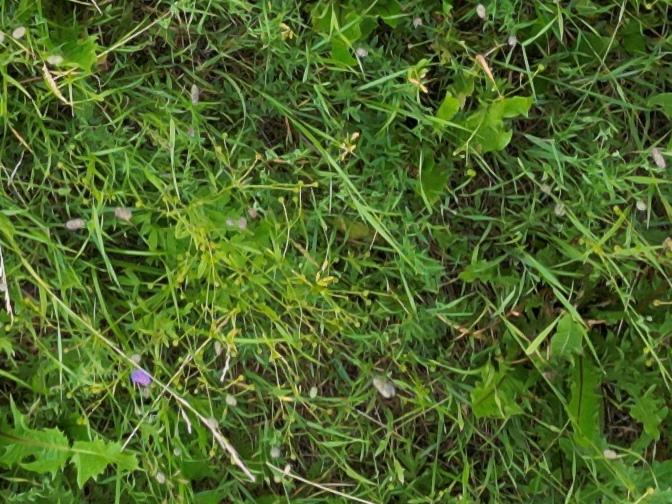
Flowers visible: yarrow flowers